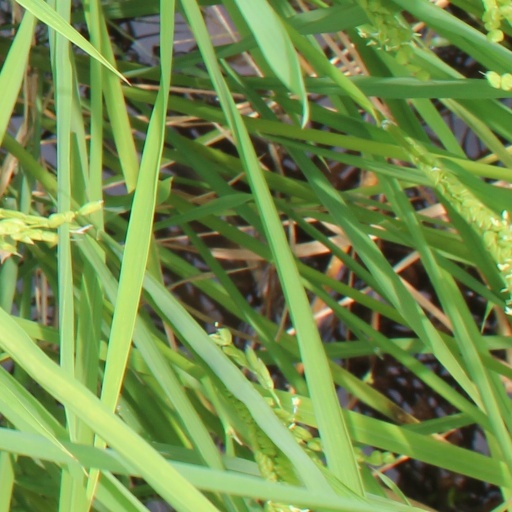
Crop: rice